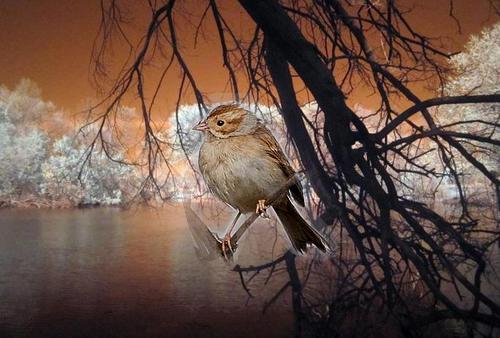
Bird species: Clay_colored_Sparrow
Bird type: landbird
Background: water